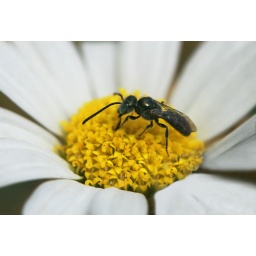
Some sort of small black wasp on a large daisy in Mark's vegetable garden. (Digital)